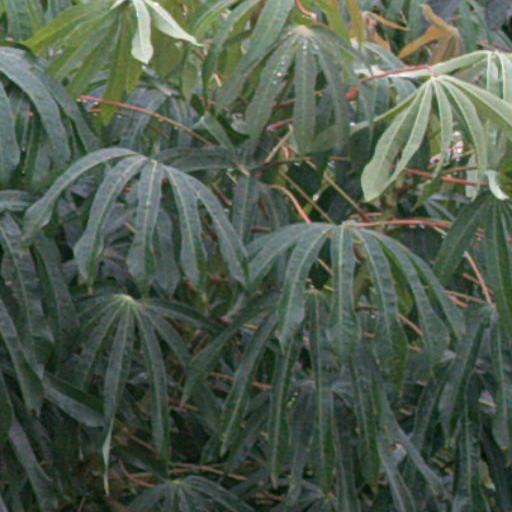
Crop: cassava